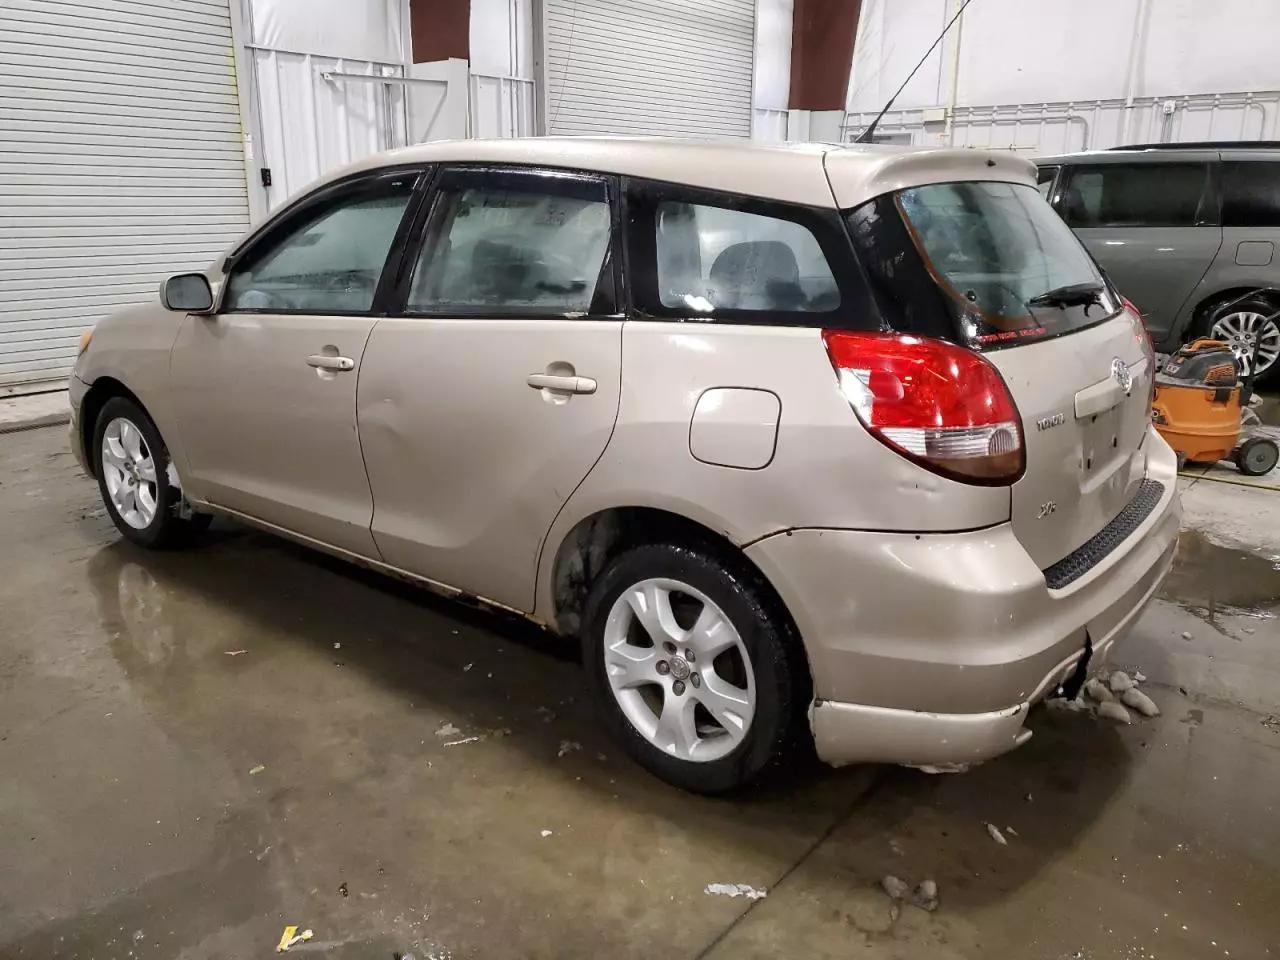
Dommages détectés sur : porte arrière gauche, aile arrière gauche, feu arrière gauche, plaque d'immatriculation arrière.
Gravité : majeur